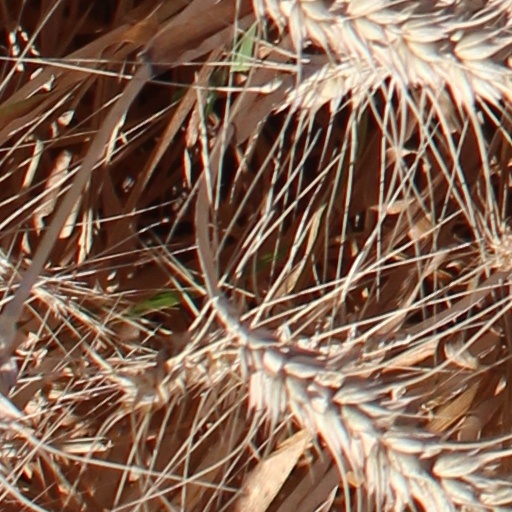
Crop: wheat